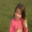
Label: girl